1989 South Florida television affiliation switch

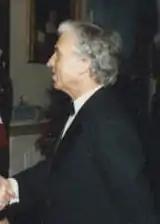
Merv Adelson

Lorimar founder Merv Adelson and associate Irwin Molasky found themselves the subject of scrutiny via a September 15, 1986, profile in "The Wall Street Journal" that detailed their past ties to several organized crime figures including Moe Dalitz, Allard Roen and Allen Dorfman, even though Adelson and Molasky were never implicated in any unlawful behavior. The deal also faced opposition from both the Cleveland chapter of NABET and a group of minority Wometco shareholders, but Lorimar-Telepictures president Alan Bell expressed confidence those disputes would be resolved.